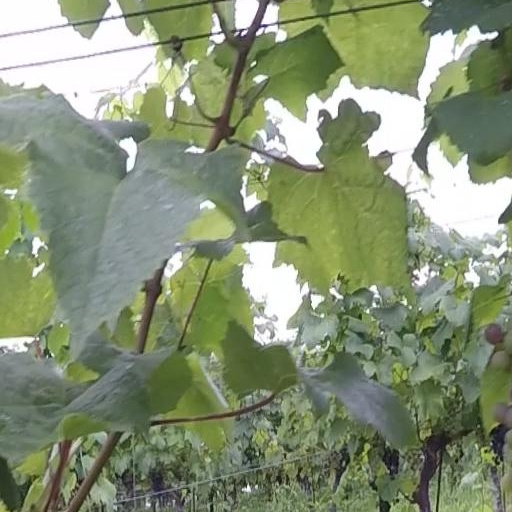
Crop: grape